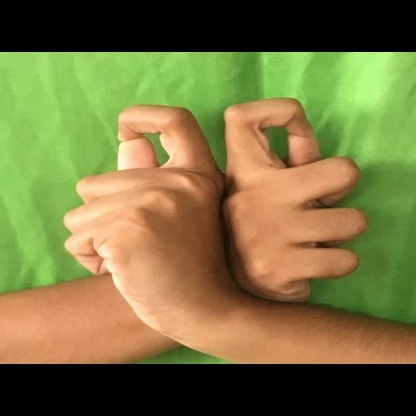
Mudra: Berunda